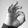
ASL letter: F